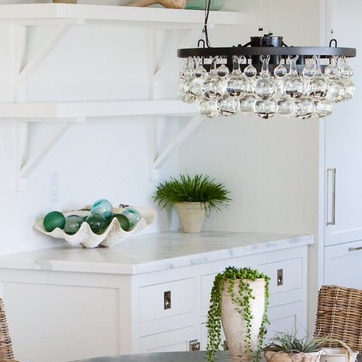
Material: foliage